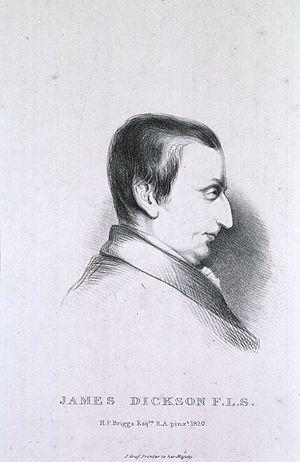
James J. Dickson, né en 1738 et mort en 1822, est un horticulteur, botaniste et mycologue écossais.